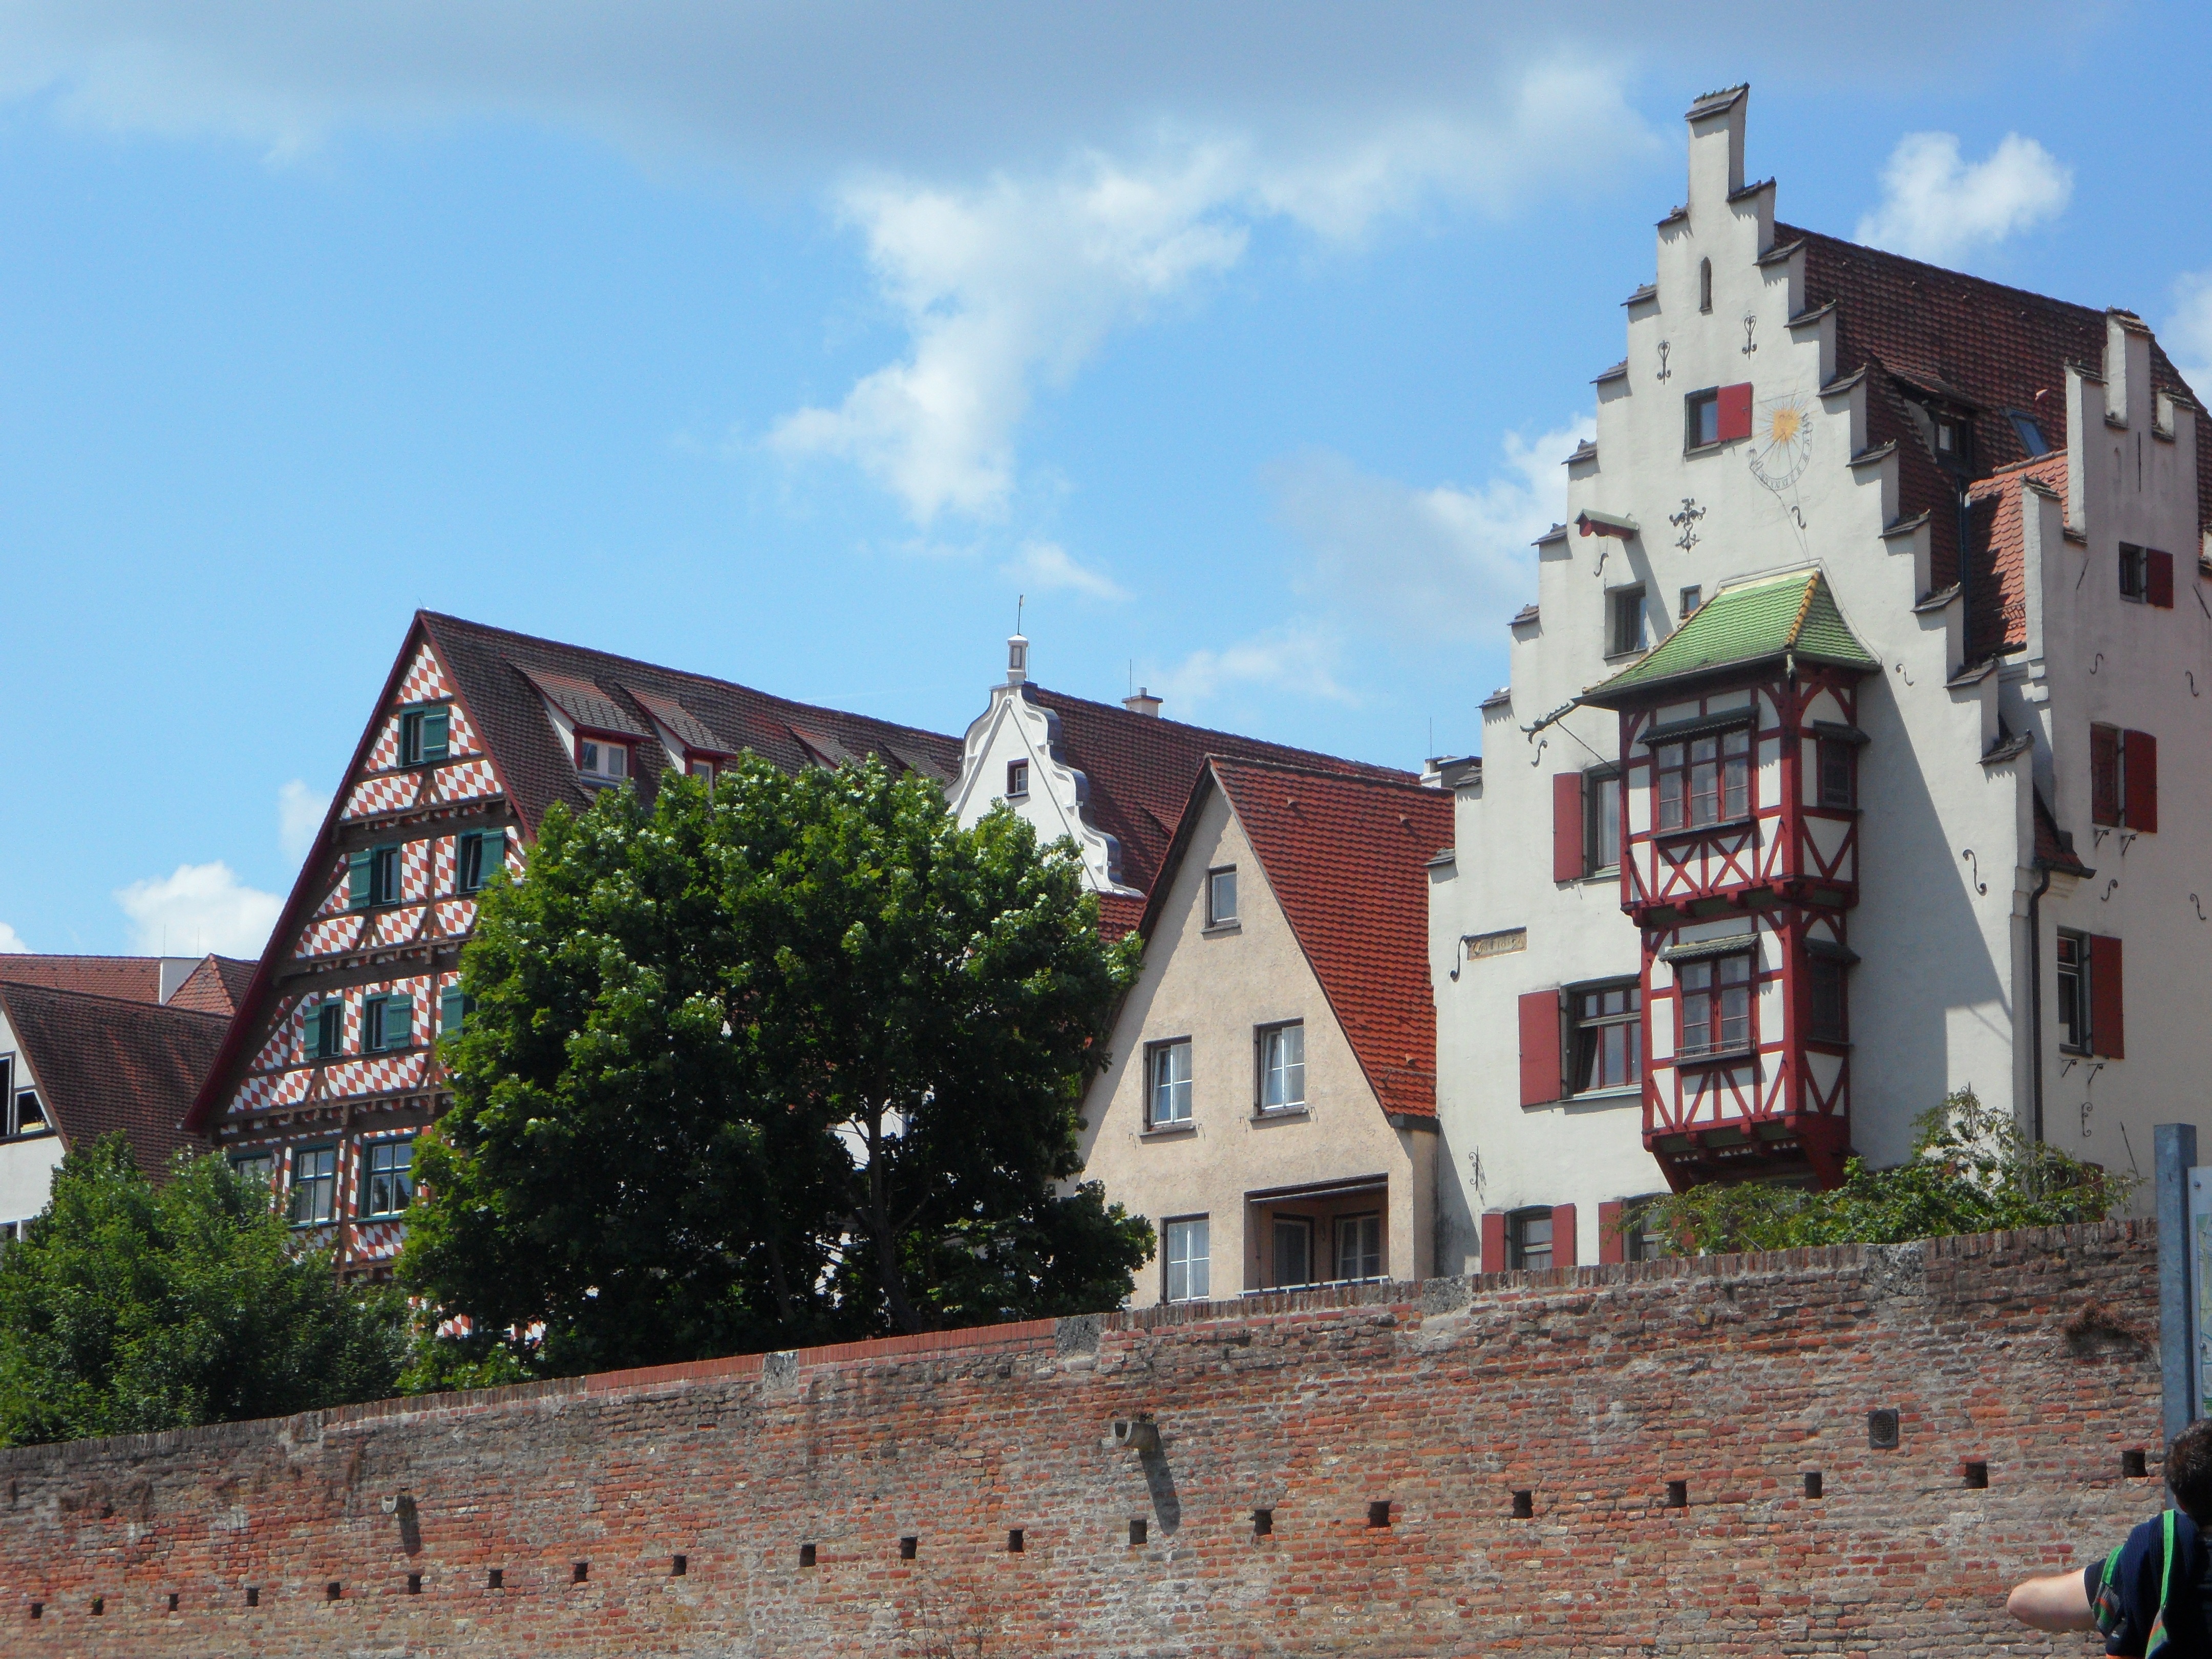
architecture, sky, house, town, roof, building, chateau, city, summer, village, cottage, scenery, castle, facade, property, tourism, city view, old town, homes, estate, old houses, masonry, ulm, neighbourhood, city wall, housewife, fishermen's quarter, bowever, residential area, houses fronts